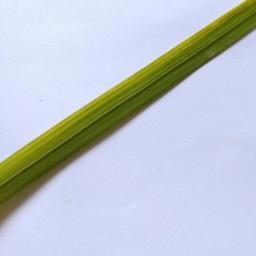
Label: Rice___Healthy